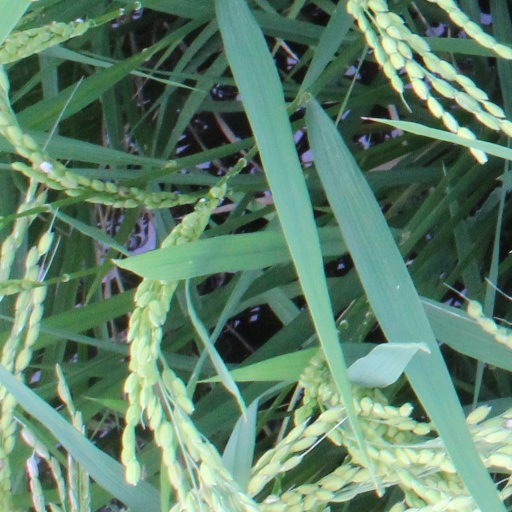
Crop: rice